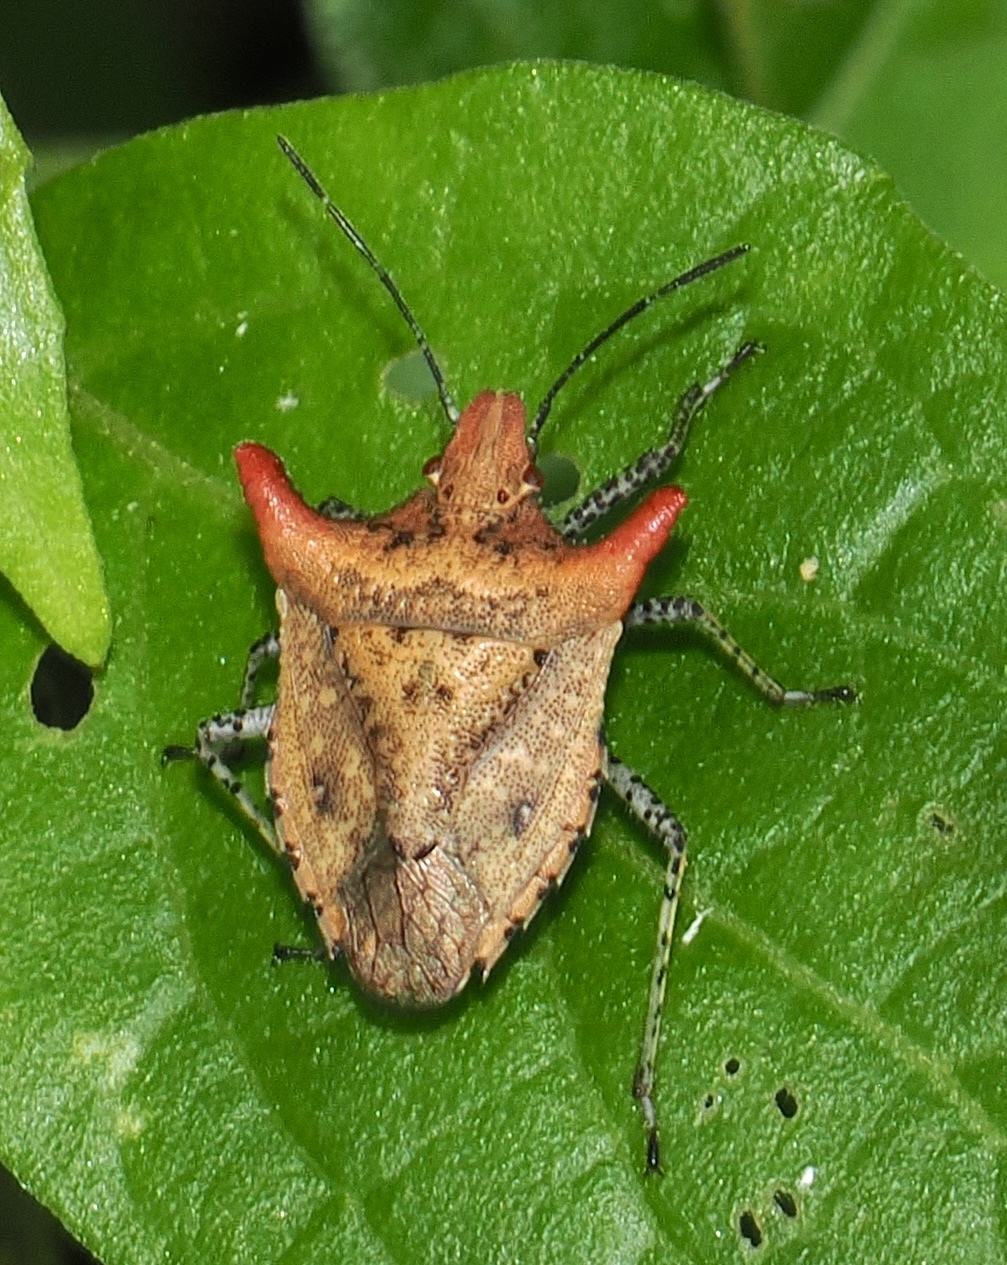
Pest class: stink_bug